Renfrew of the Royal Mounted (1937 film)

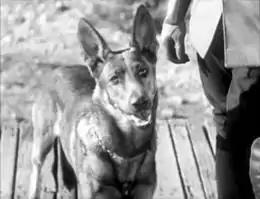
Canine actor Lightning in "Renfrew of the Royal Mounted"

In the summer of 1937, a dangerous gang of counterfeiters are transporting illegal money from the United States into Canada. The money is concealed inside frozen trout. The Royal Canadian Mounted Police assures the United States Treasury officials that they will cooperate fully in helping to apprehend the criminals. RCMP Constable MacDonald is sent out to assist in the investigation. While riding near Deer Lake, he sees a suspicious Indian rowing a canoe. When he calls to him, the Indian flees into the woods. MacDonald investigates the strange block of ice left behind and soon discovers the counterfeit money hidden inside the frozen trout. The Indian Pierre, who works for the counterfeiters, sees what has happened and kills MacDonald with a deadly throw of a knife.